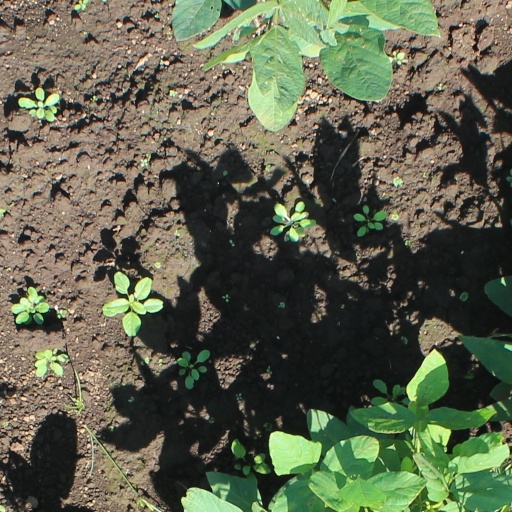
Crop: soybean